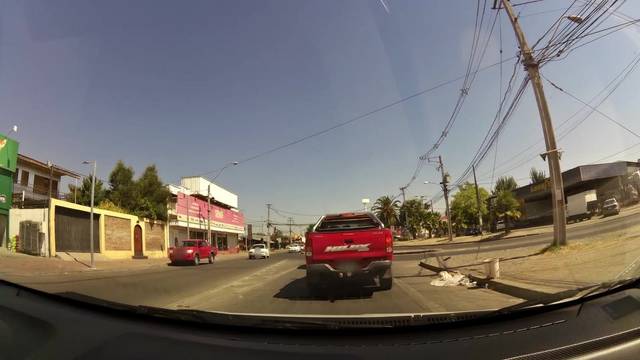
Region: Chile
Coordinates: -35.422, -71.65